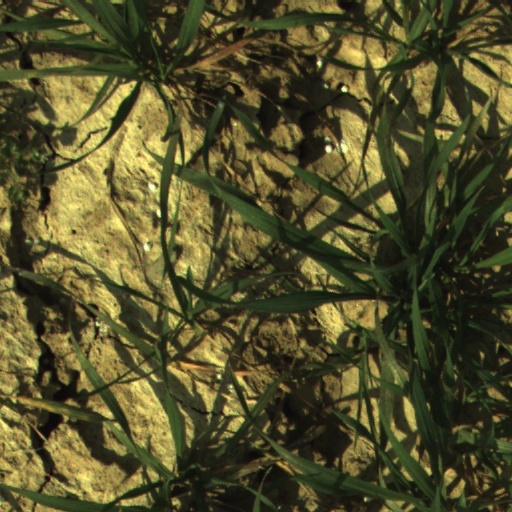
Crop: wheat